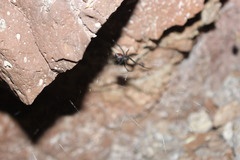
Species: Lactrodectus_hesperus